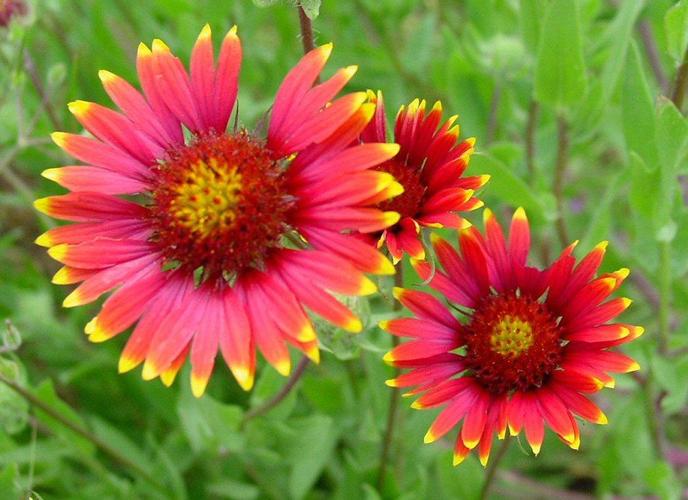
Label: blanket flower